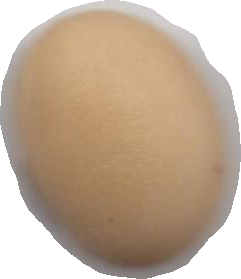
Variety: Anjasmoro